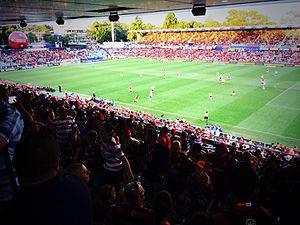
Le stade Western Sydney, aussi connu pour raison de naming sous le nom de Bankwest Stadium est un stade rectangulaire polyvalent situé à Parramatta, dans la Nouvelle-Galles du Sud, en Australie. Il remplace en lieu et place le stade de Parramatta. D'une capacité de 30 000 places, le stade a ouvert ses portes en avril 2019. Le stade appartient au gouvernement NSW, exploité par VenuesLive, conçu par Populous Architects et construit par Lendlease avec un coût de construction de 360 millions de dollars. Le stade accueillera des matches dans les principaux sports nécessitant un terrain rectangulaire à Sydney.